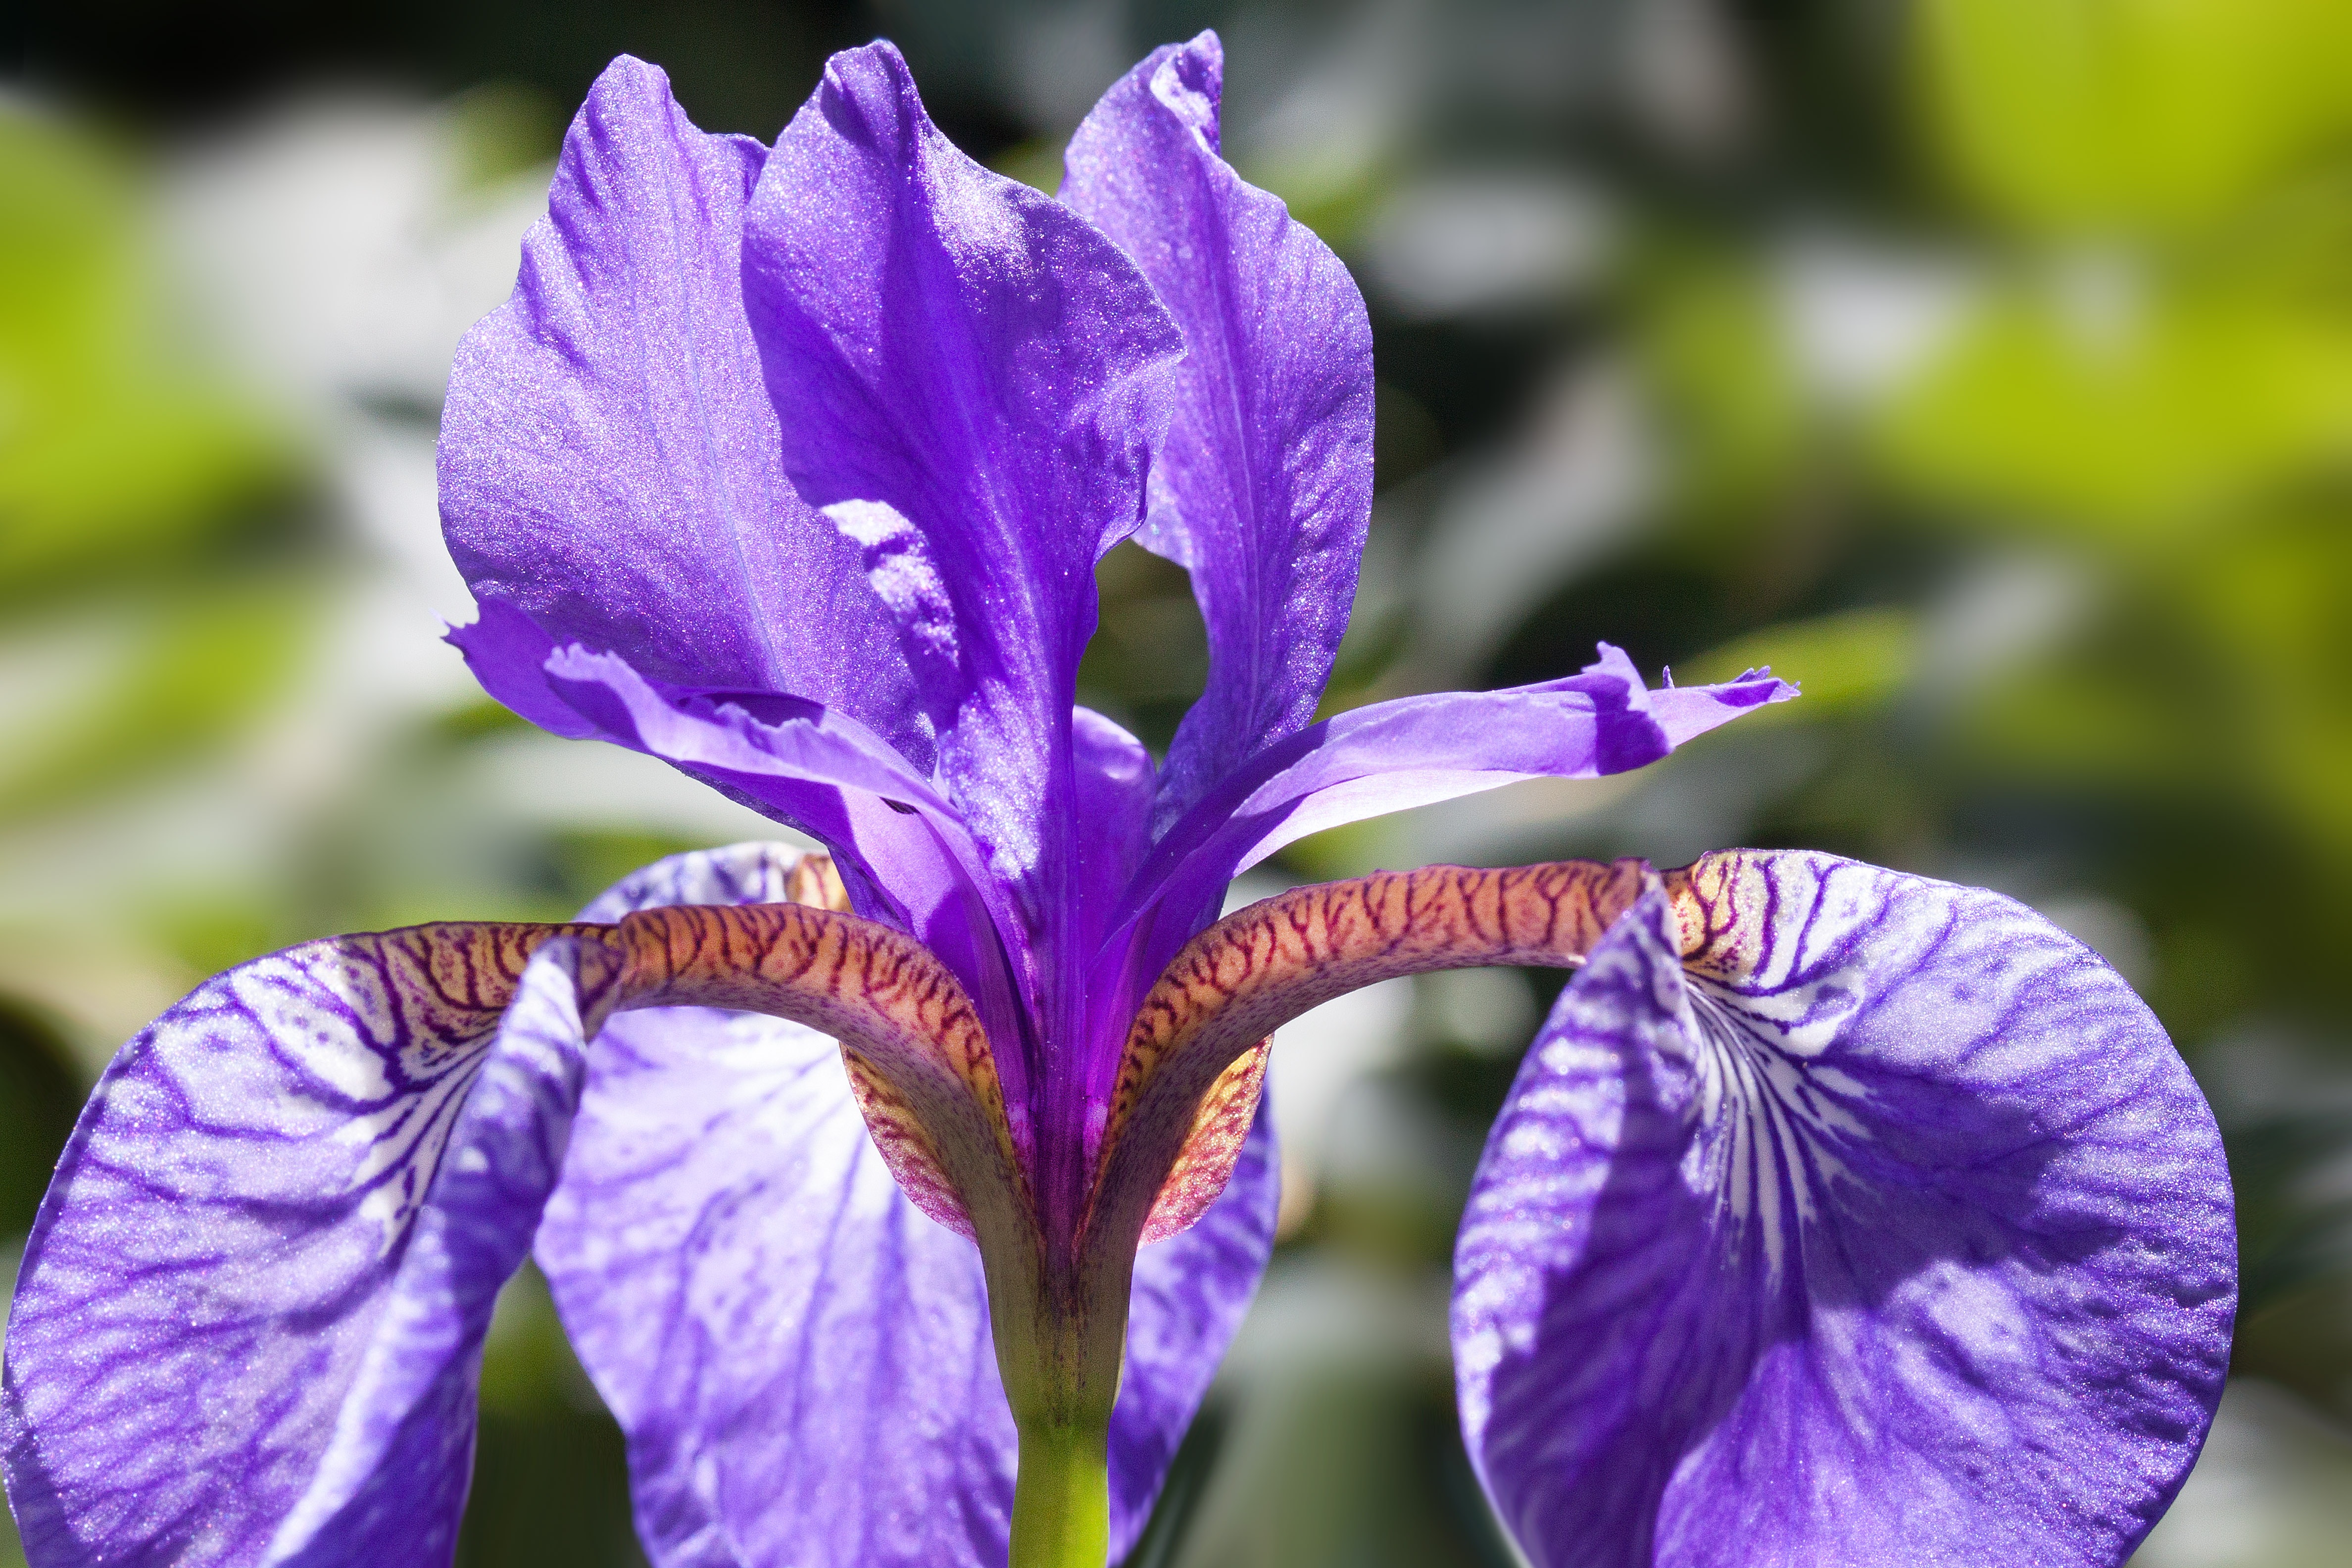
blossom, plant, flower, purple, petal, bloom, macro, botany, flora, wildflower, iris, eye, organ, iridaceae, macro photography, flowering plant, purple iris, iris versicolor, iris pseudacorus, land plant, hanging leaves, dom leaves, iris family